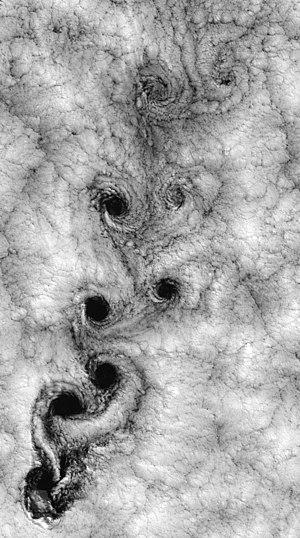
Une allée de tourbillon de Karman dans les nuages provoquée par la rencontre entre du vent et une île des Juan Fernandez. Image prise par le satellite Landsat 7. Ce type de tourbillon est courament étudié au laboratoire, mais dans ce ces, ils ne font que quelques centimètres de long. עברית: תופעת הערבולים של פון קרמן כפי שנצפתה מעל האי Juan Fernández ליד צ'ילה. האי יוצר הפרעה לרוחות וכך נוצרת התופעה."
Une allée de tourbillons de Karman ou allée de Bénard-Von Karman est un motif périodique de tourbillons causés par la séparation instable d'un écoulement autour de corps peu profilés. Une allée de tourbillons ne peut s'observer qu'à l'intérieur d'un intervalle donné de nombres de Reynolds, généralement entre un système de tourbillons attaché à l'obstacle et la turbulence.